Sværtegade 3

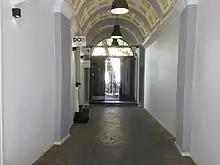
The gateway

The gate is topped by a Transom window. The transom features the name I. G. Schwartz & Søn as well followed by "Grundl. I 1801" )"Founded in 1801"). The gateway makes a suttle bend halfway through the building due to the irregular shape of the site and is towards the yard placed in a curved part of the facade. Its barrel vaulted ceiling is richly decorated and the walls are decorated with pilasters with capitels. The floor is paved with timber blocks. A door-less opening in the gateway's wall affords access to the building's main staircase.